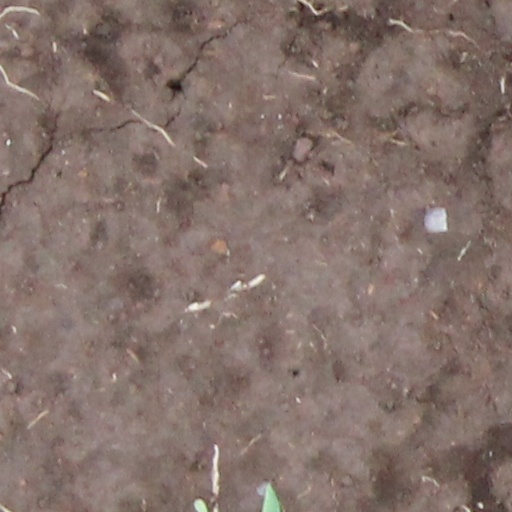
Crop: wheat